Tatiana Kashirina

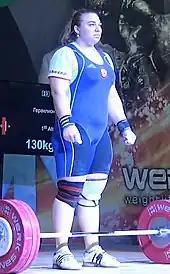
Kashirina in 2019

Kashirina won the world championship five times (2010, 2013, 2014, 2015, and 2018) in the +75 kg and +87 kg categories.